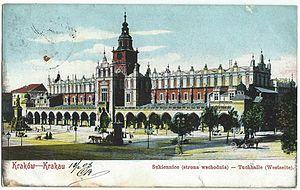
Vue de Cracovie, au début du XXe siècle.